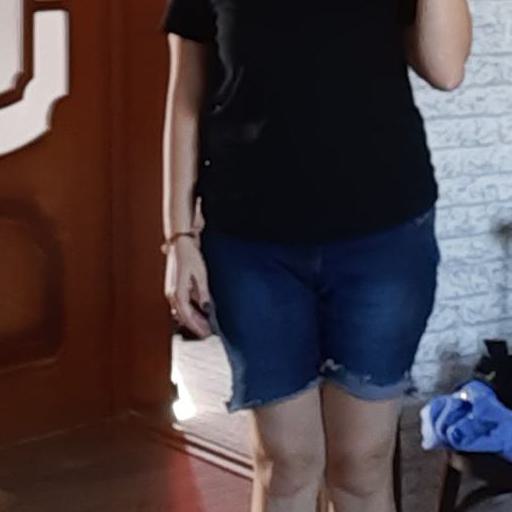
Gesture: no_gesture